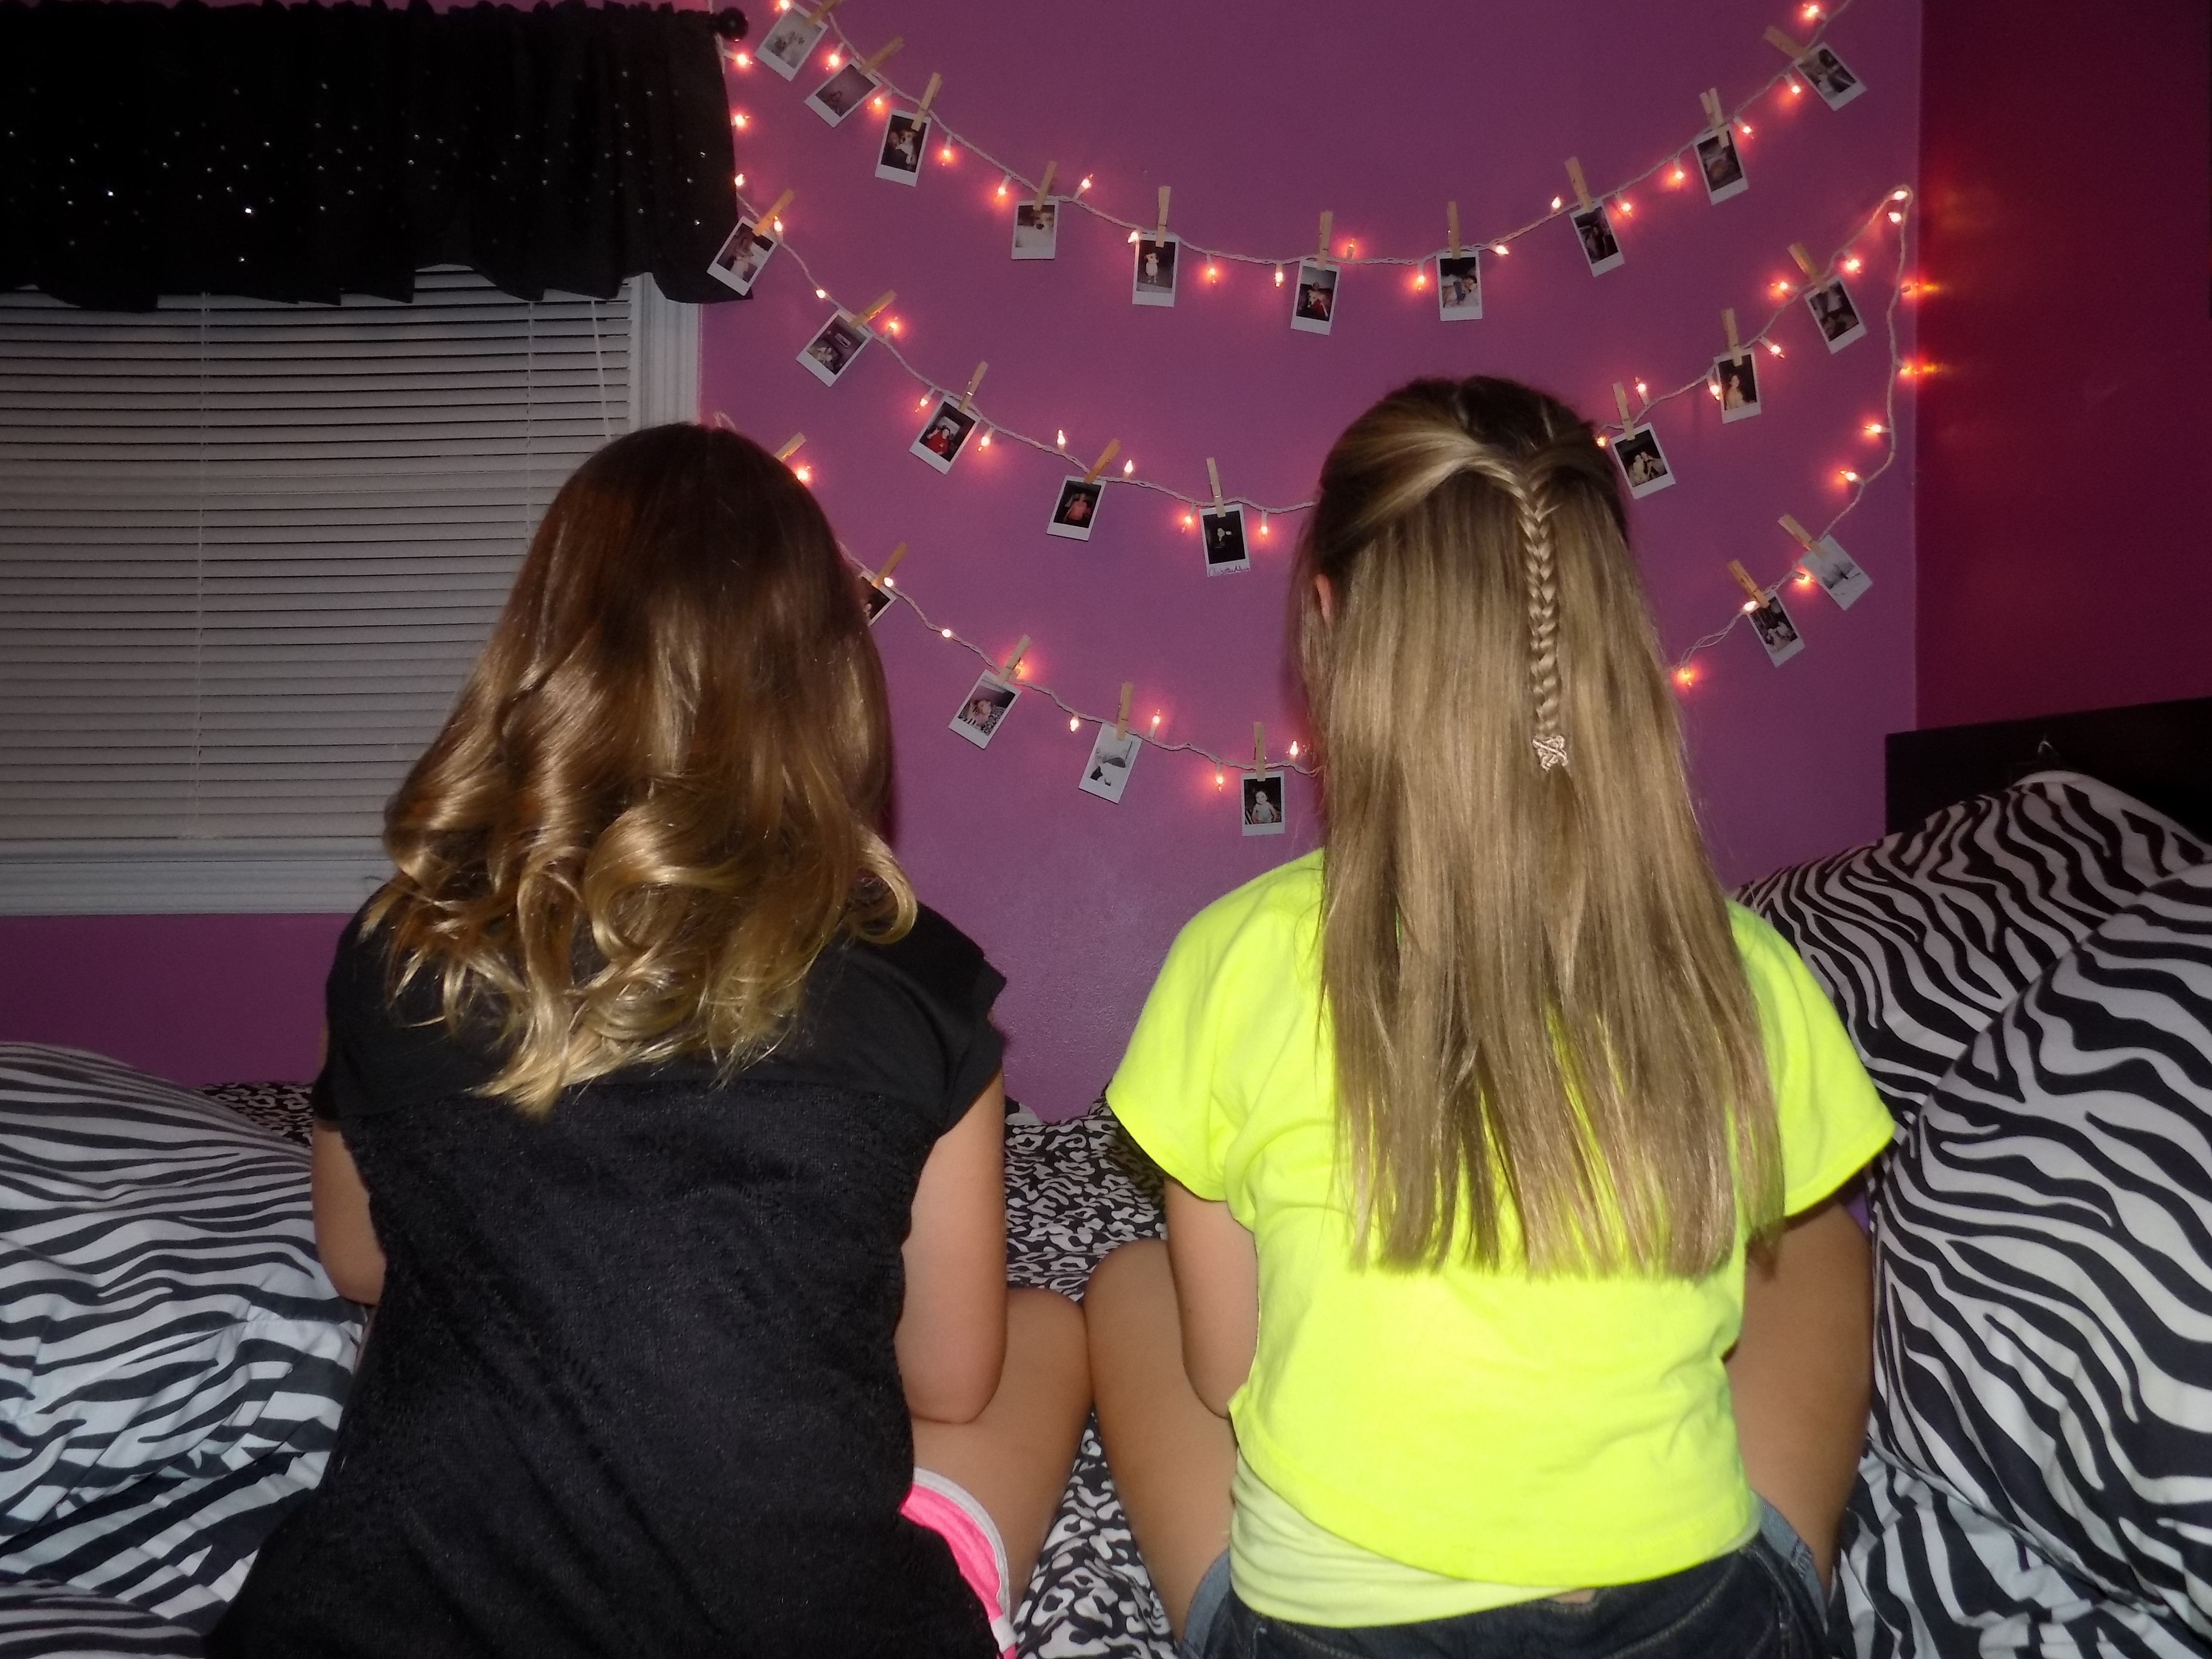
person, people, woman, hair, white, cute, female, brunette, portrait, model, young, red, brown, human, care, fashion, hairstyle, caucasian, posing, long, face, girls, party, skin, lips, style, attractive, elegance, disco, curly, glamour, nightclub, sensuality